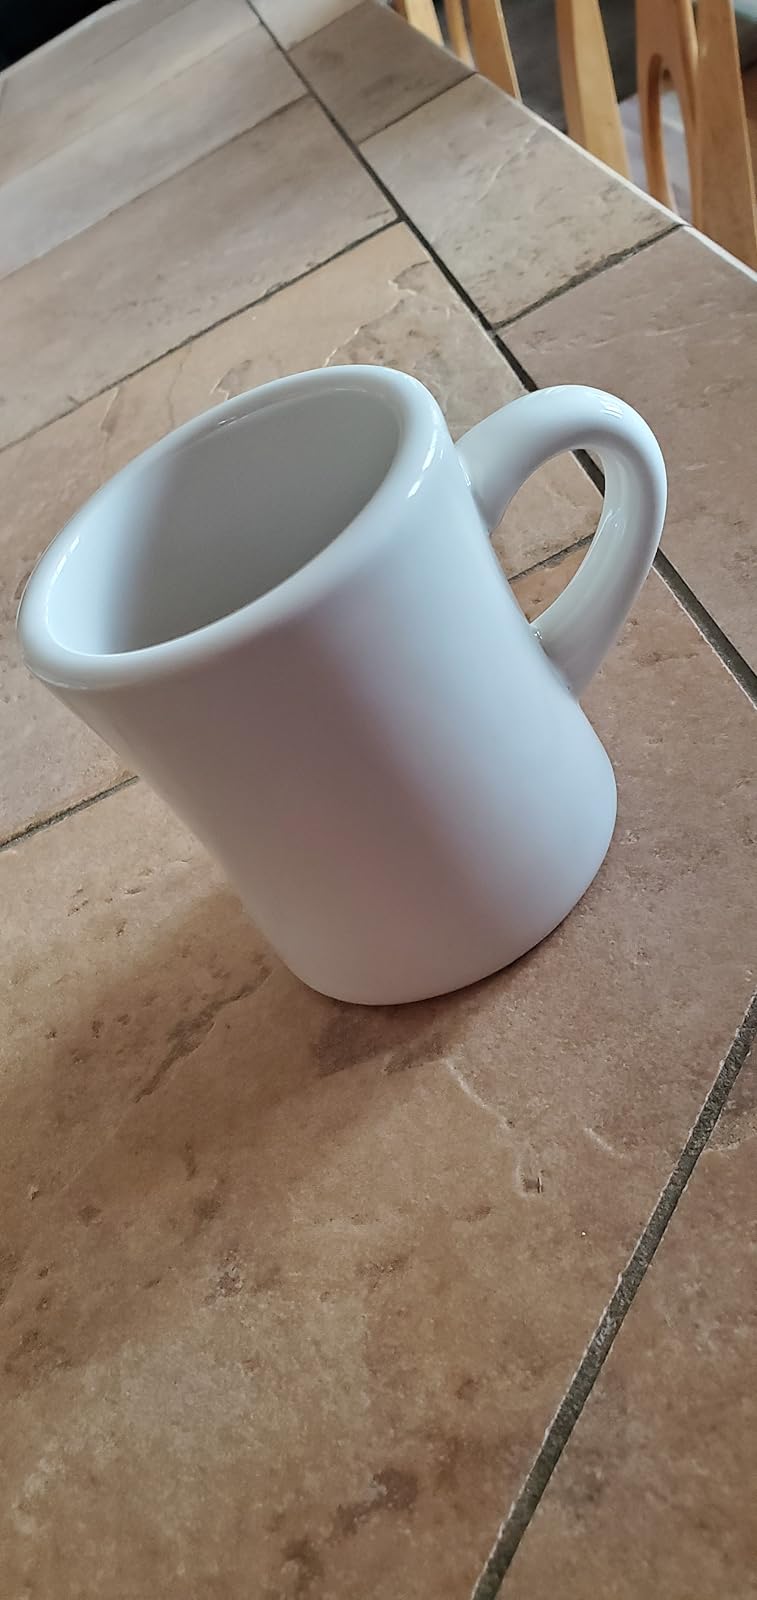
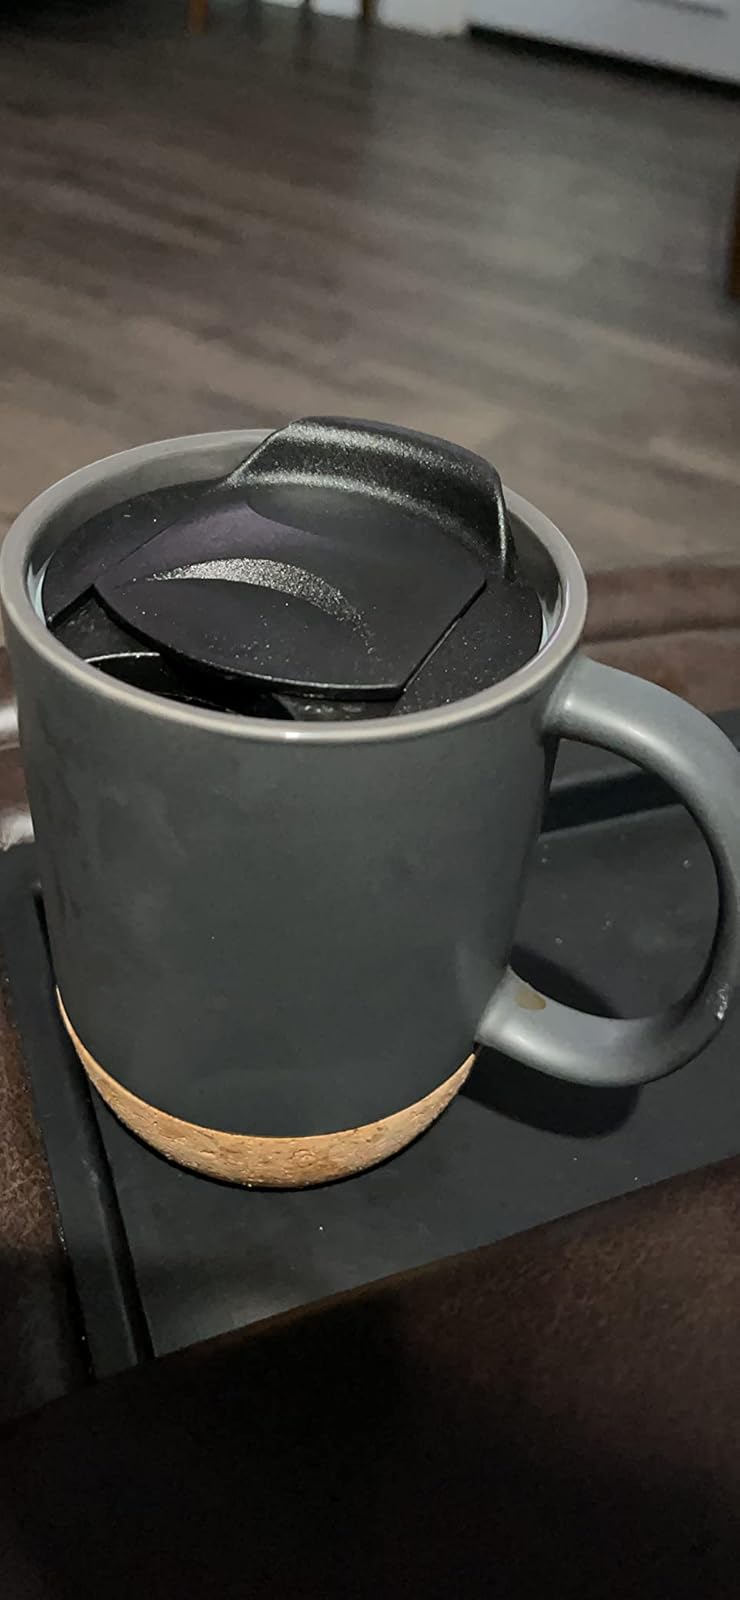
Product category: items_mug
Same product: no